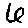
Label: 6